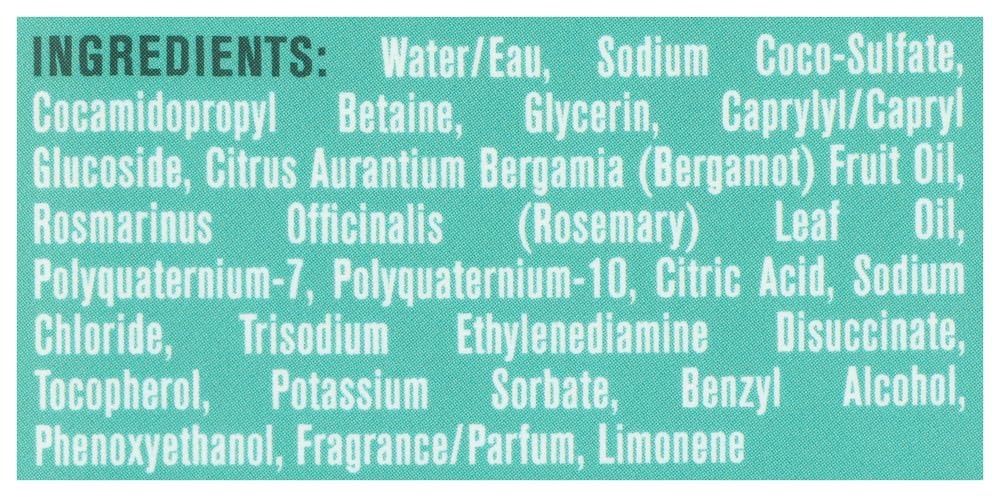
Item Name: EVERY MAN JACK Sea Salt & Citrus Body Wash, 33.8 FZ
Bullet Point 1: No animal testing for beauty products
Bullet Point 2: 3rd-party certification required for organic claims on body care products
Product Description: Body Care
Value: 33.8
Unit: Fl Oz

Price: 6.49